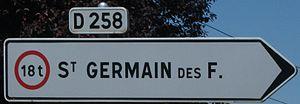
Panneau de la RD 258 dans l’Allier, Saint-Germain-des-Fossés est interdit aux plus de 18 tonnes. Panneau Nadia signalisation 1998 retouché avec GIMP suivant la matrice de perspective {0.97653, 0.00833, -9
En signalisation routière française, les symboles sont des pictogrammes associés ou non à des mentions, utilisés pour identifier un échangeur, pour présignaler une direction interdite à une catégorie de véhicules, pour indiquer une direction conseillée à une catégorie de véhicules et pour caractériser un itinéraire.